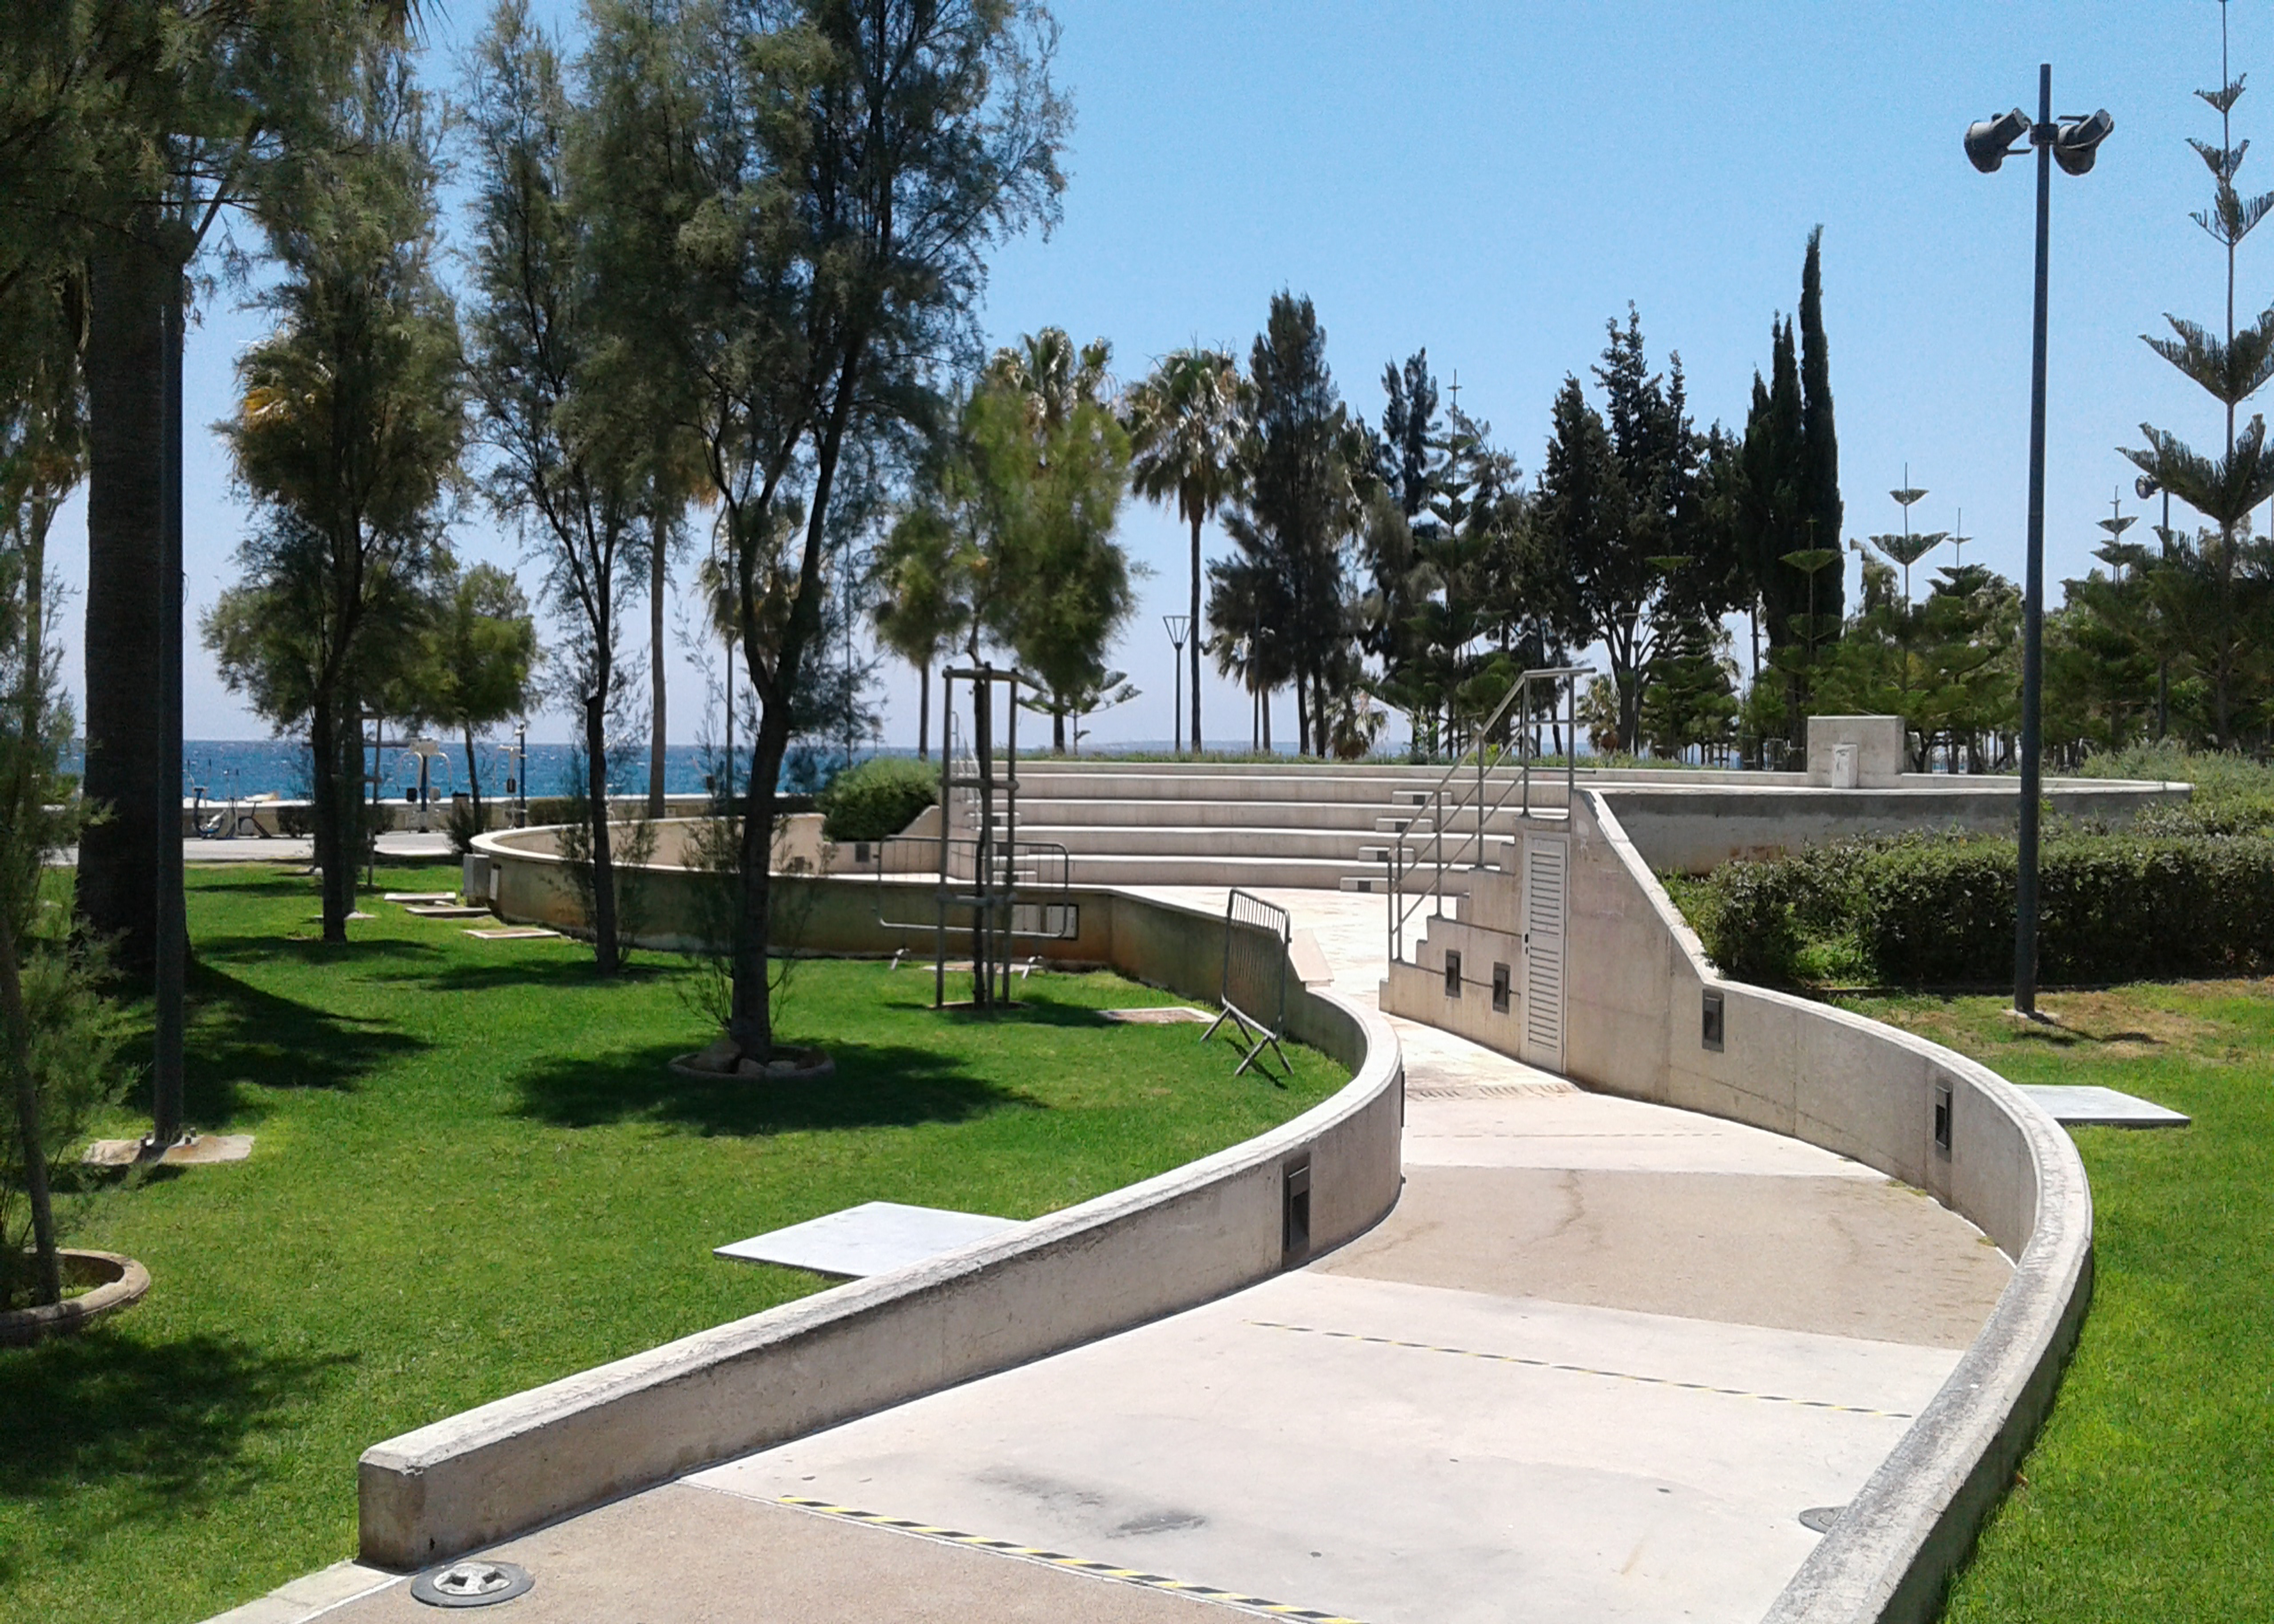
trees, sky, sea, within walking, green, plant, tree, road surface, urban design, grass, landscape, recreation, road, shade, leisure, city, sidewalk, walkway, composite material, concrete, landscaping, garden, home, palm tree, arecales, street furniture, curb, outdoor bench, estate, shrub, park